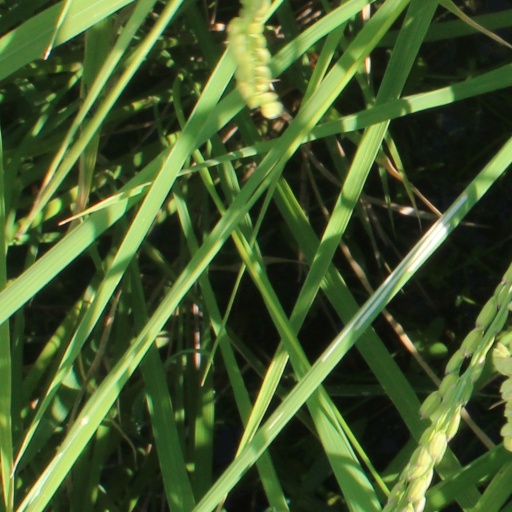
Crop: rice